Tokyo Storm Warning

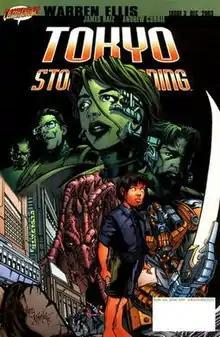
Cover to "Tokyo Storm Warning" #3, art by James Raiz.

Tokyo Storm Warning is a creator-owned comic book series by WildStorm imprint Cliffhanger. Written by Warren Ellis with art by James Raiz and Andrew Currie, it was first published as a three-issue comic book miniseries in 2003.